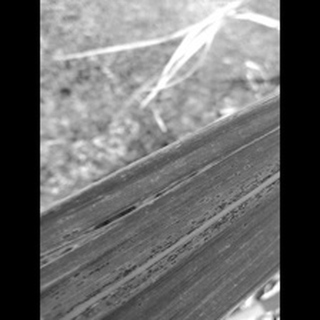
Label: sugarcane_rust